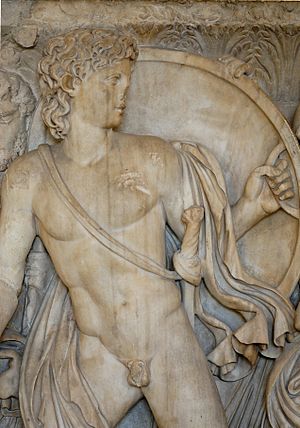
Achilleus
Achilleus hos kong Lykomedes på Skiros; fra en græsk marmorsarkofag (ca. 240 e.Kr.) i Louvre.
Achilleus er i græsk mytologi en deltager i trojanerkrigen, der skildres i Iliaden, og søn af kong Peleus og nereiden Thetis. Peleus var søn af kong Aiakos på øen Aigina, og selv konge af Iolkós. Peleus' bror Telamon var konge på øen Salamis udenfor Athen, og far til Aias.